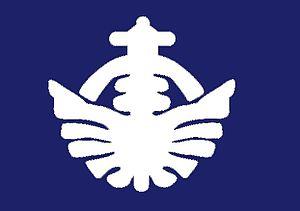
Minamitane est un bourg du district de Kumage, dans la préfecture de Kagoshima, au Japon. Il est situé sur l'île de Tanega.